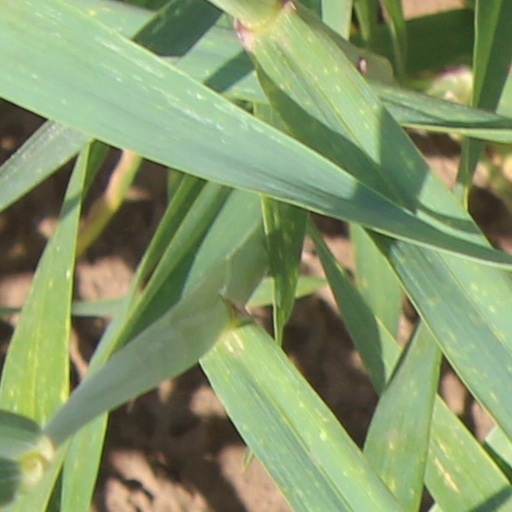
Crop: wheat